Sarpy County Museum

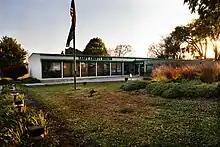

The period room exhibits depict the lifestyles of the 19th and 20th centuries.